John Jakes

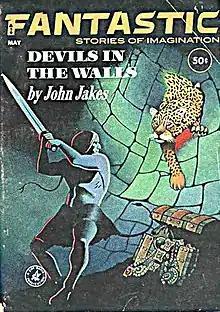
The first Brak story, "Devils in the Walls", was originally published in "Fantastic" in 1962. It was collected in "The Fortunes of Brak".

"The Bastard" was adapted as a television miniseries by Universal Pictures Television as the first offering of the highly successful syndicated package, "Operation Prime Time" (1978). It was followed by "The Rebels" (1979) and "The Seekers" (1979). The "North and South" trilogy was made into three miniseries on ABC in the 1980s and 1990s.